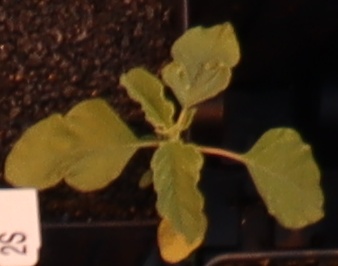
Label: Palmer Amaranth